Elena Congost

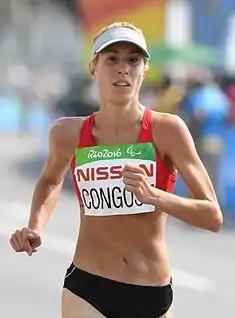
Congost running the marathon at the 2016 Paralympics

Elena Congost Mohedano (born in Madrid 20 September 1987) is a T12/B2 track and field athlete from Spain. Born with a degenerative vision impairment, she is a teacher who lives in Barcelona, Spain. She has competed at the 2004, 2008, 2012, 2016 and 2024 Summer Paralympics and won the marathon in 2016, placing second in the 1500 m in 2012.